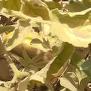
Crop: Tomato
Condition: mite-d